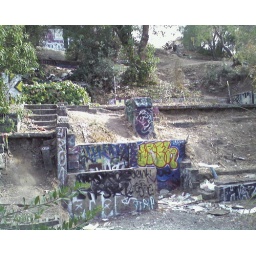
Hidden burned out house up a hill in a fairly nice neighborhood.